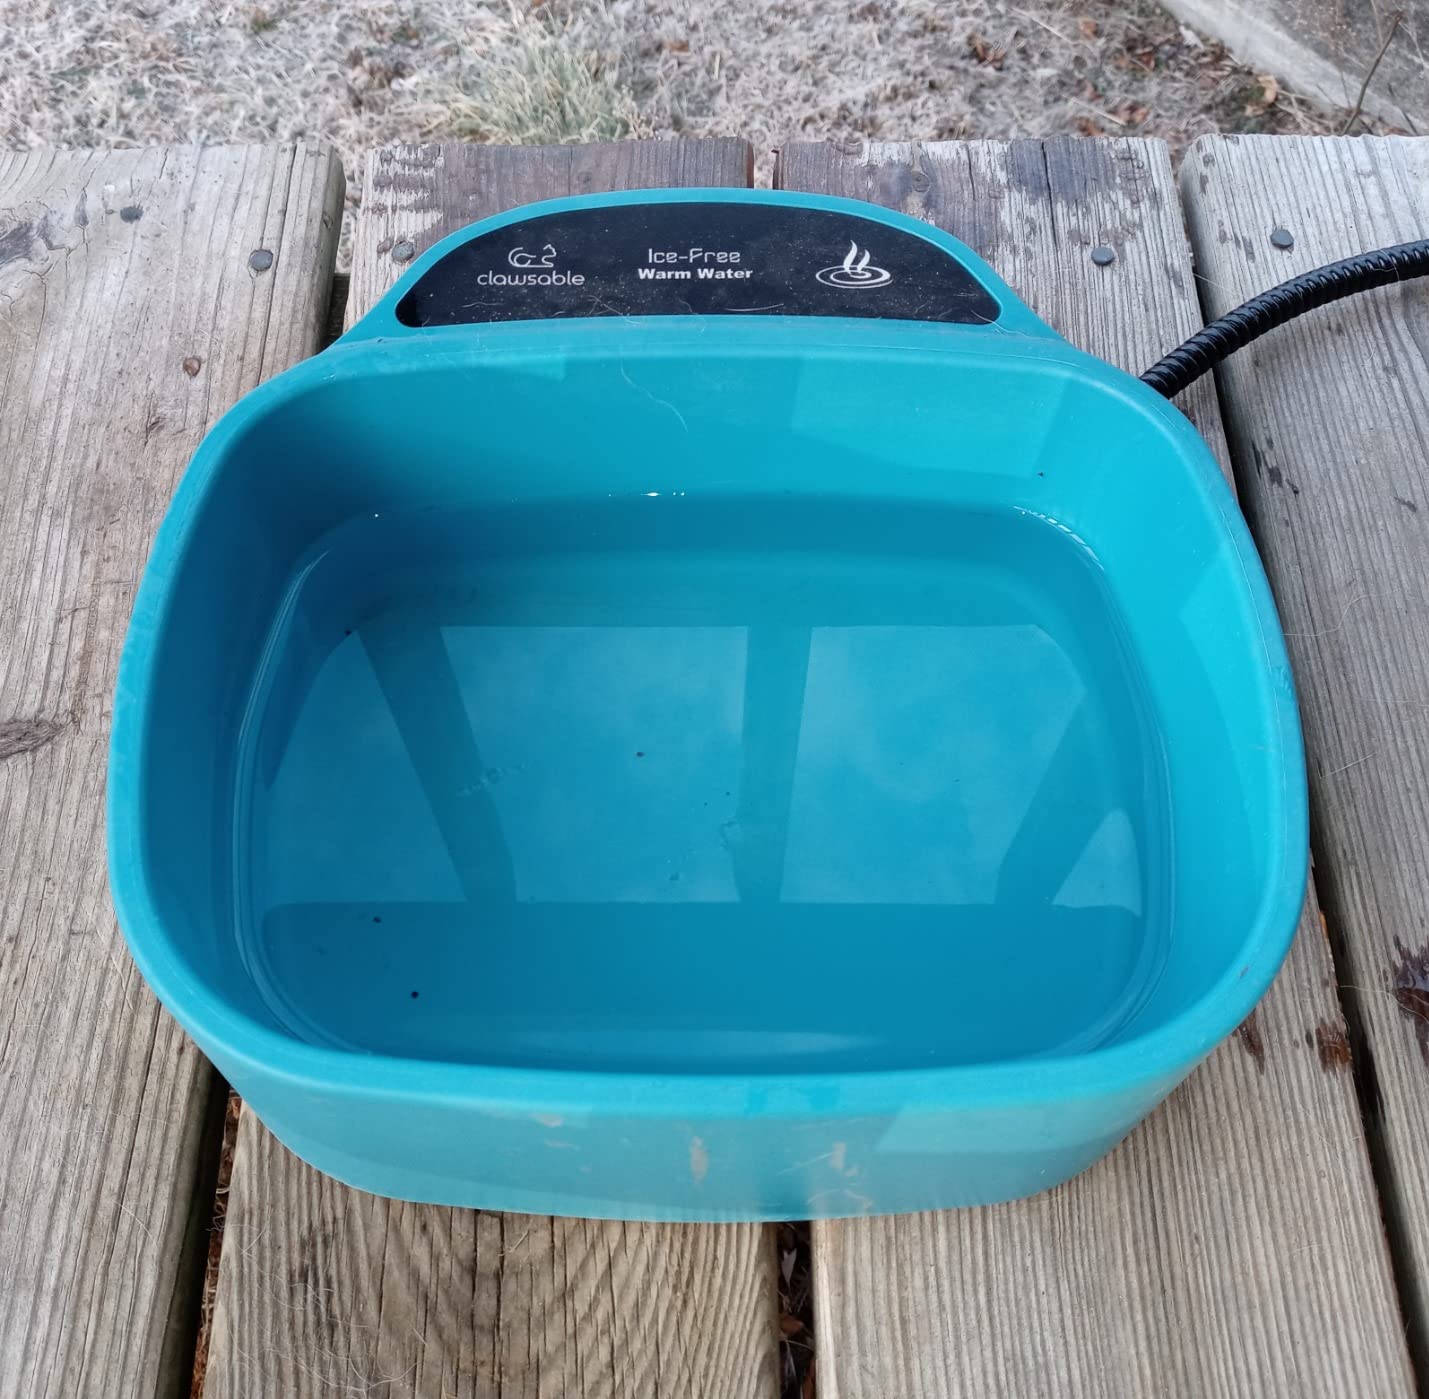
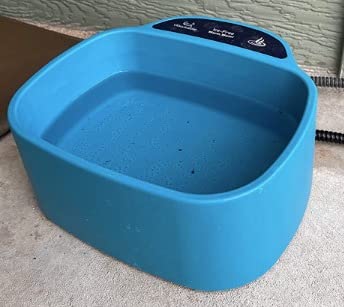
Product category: items_bowl
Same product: yes